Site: brandenburg
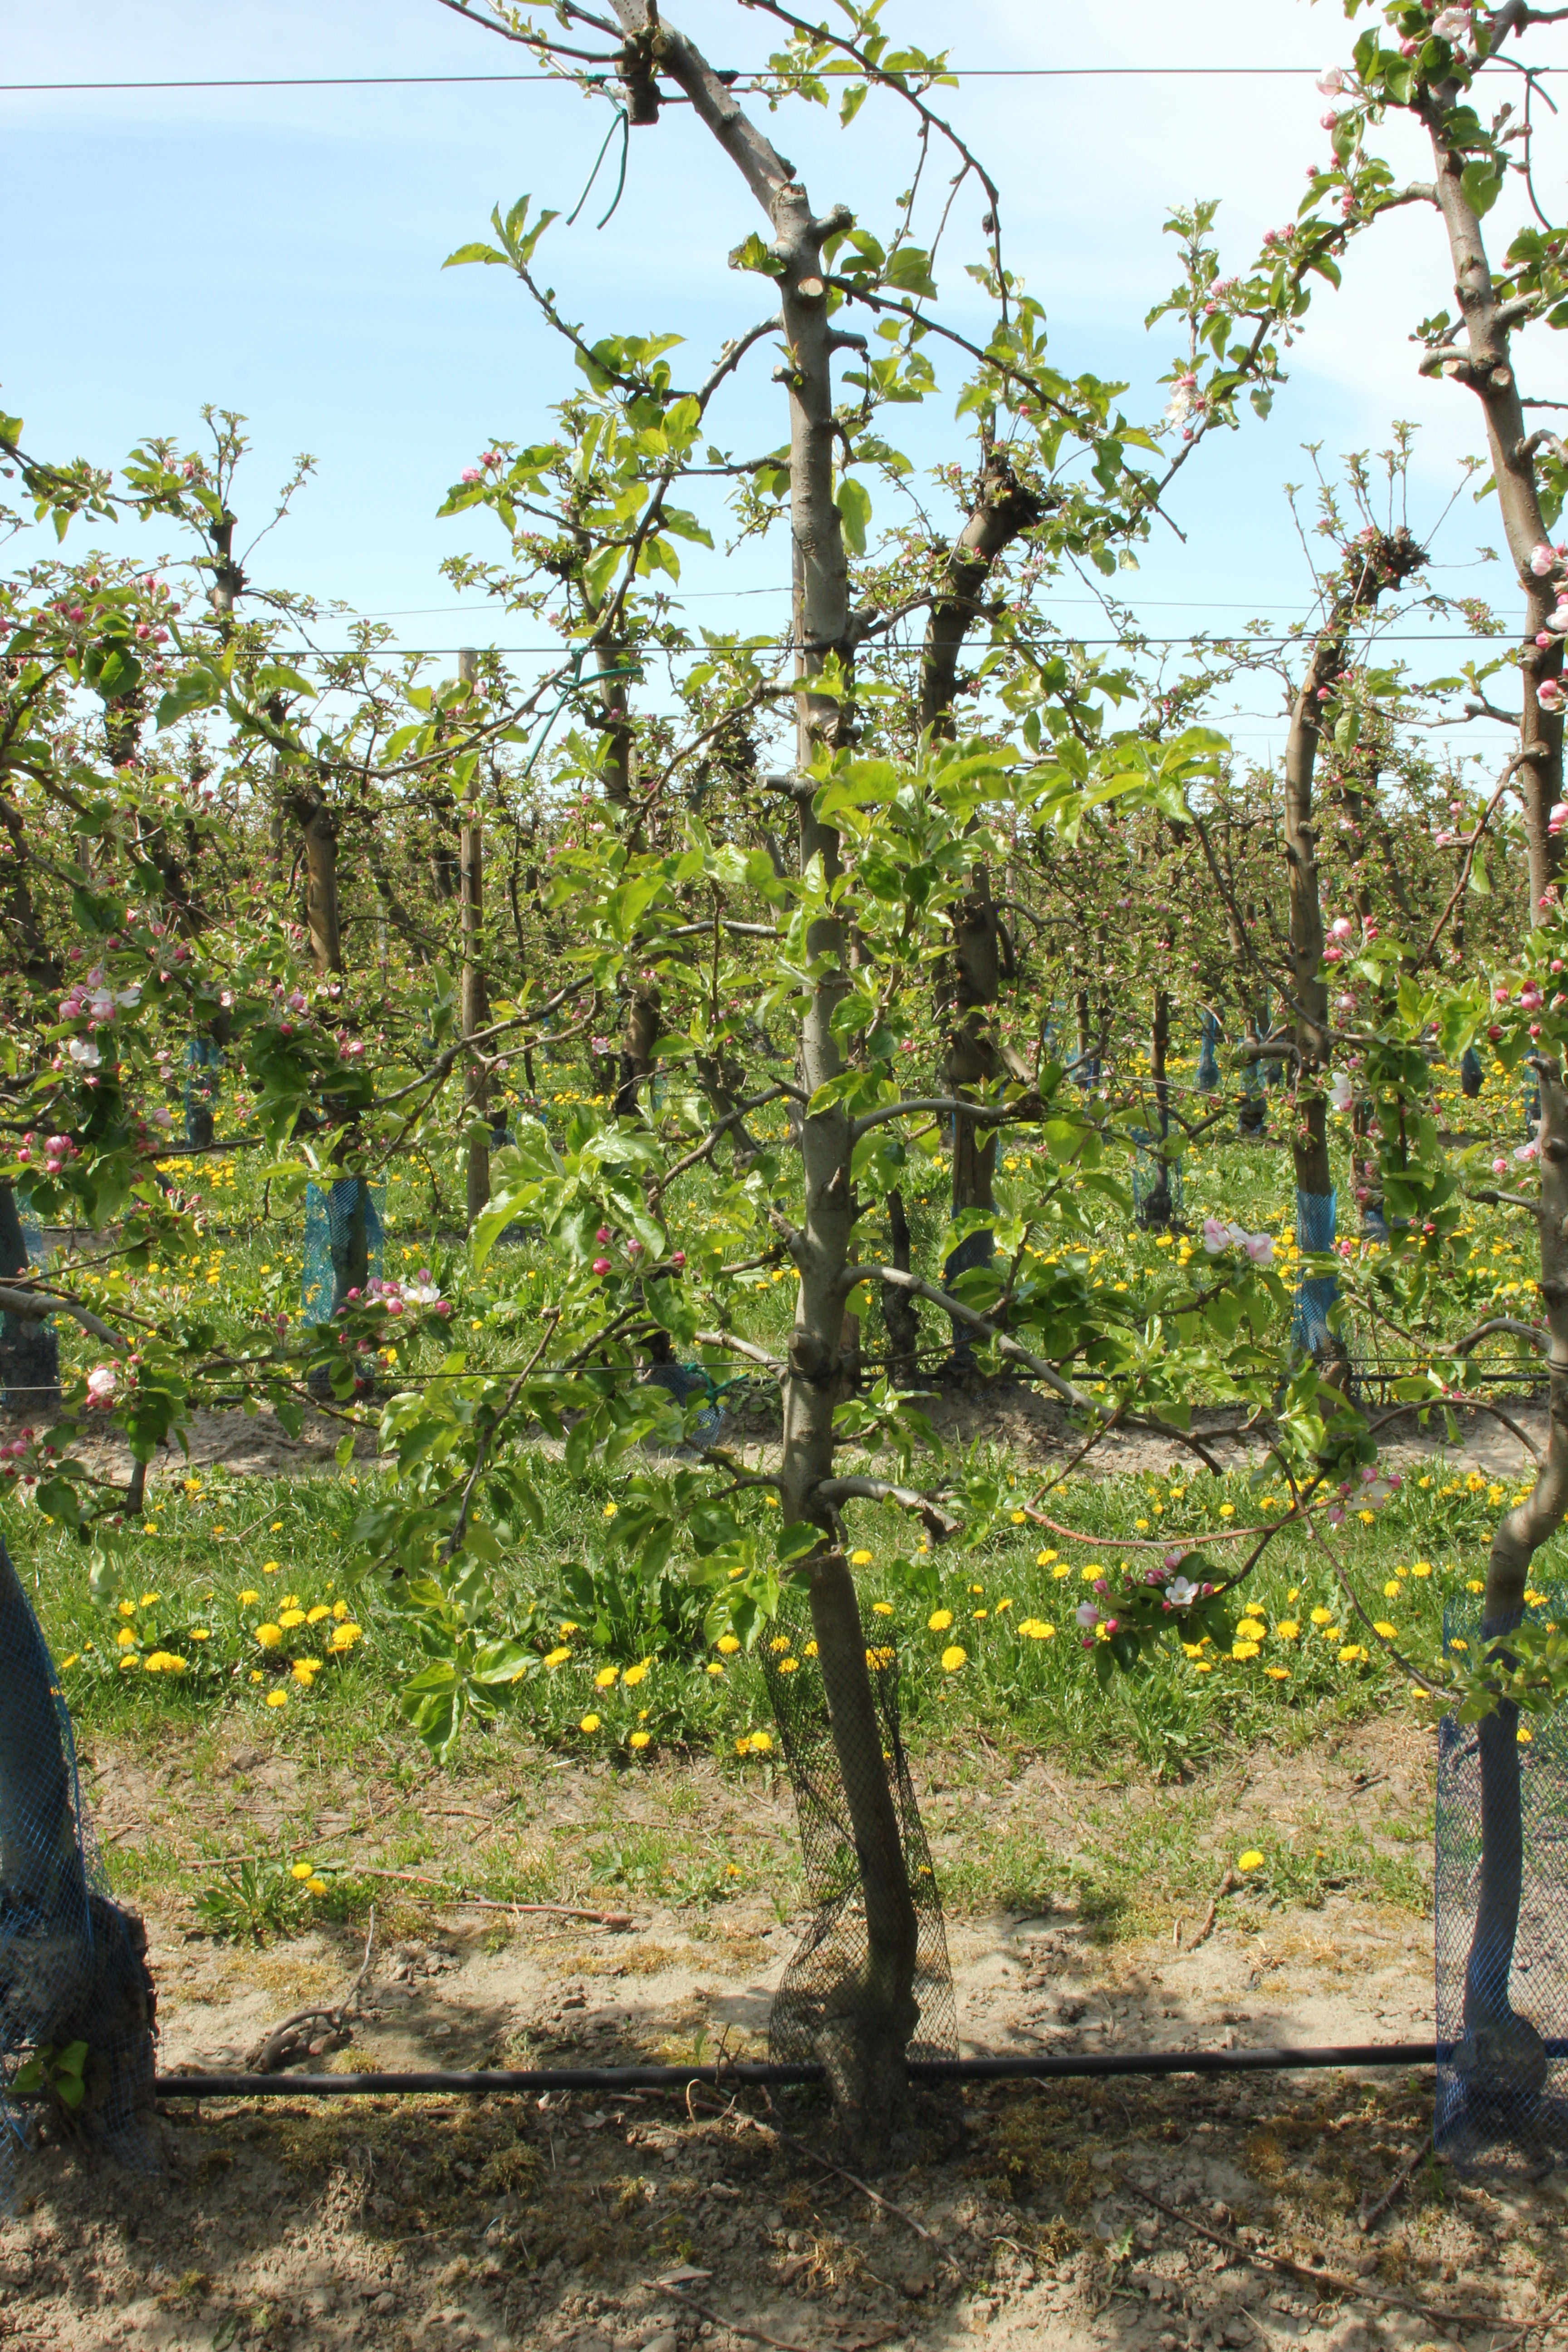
Growth stage (BBCH 57): Inflorescence emergence